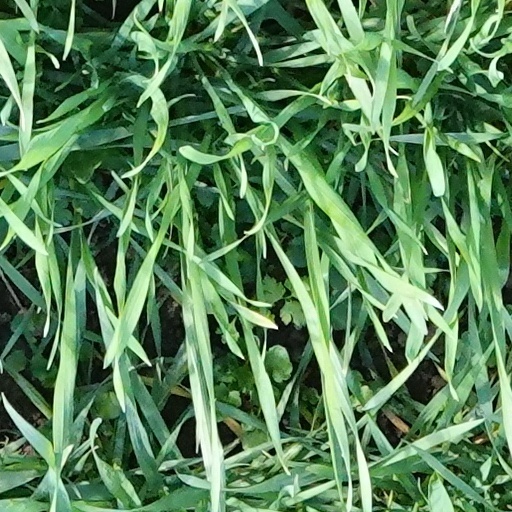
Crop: wheat